Rick Forrester

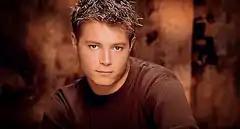
Justin Torkildsen as Rick Forrester

Rick Forrester is a fictional character from "The Bold and the Beautiful", an American soap opera on the CBS network. He was born in 1990 as the son of Brooke Logan and Eric Forrester. Portrayed by several adult actors, he is currently portrayed by Jacob Young, who took claim of the role from 1997 to 1999, and returned from 2011 to 2018.